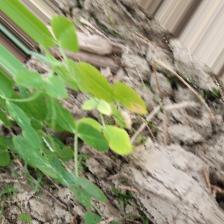
Label: Normal